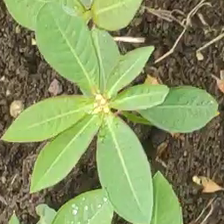
Weed species: Moti_dudhi(Euphorbia_geneculata_L)